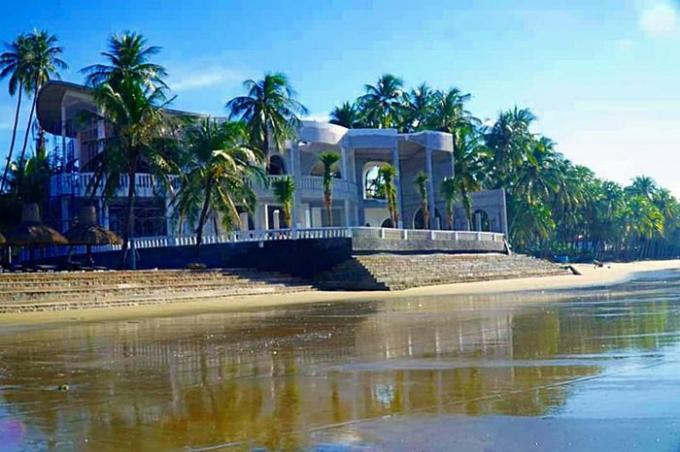
trong khung cảnh có một ngôi nhà ở bên bờ biển